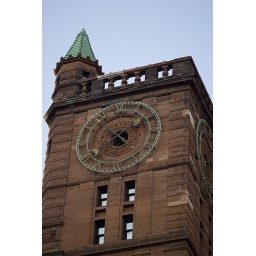
One of the many beautiful clock towers in old montreal.